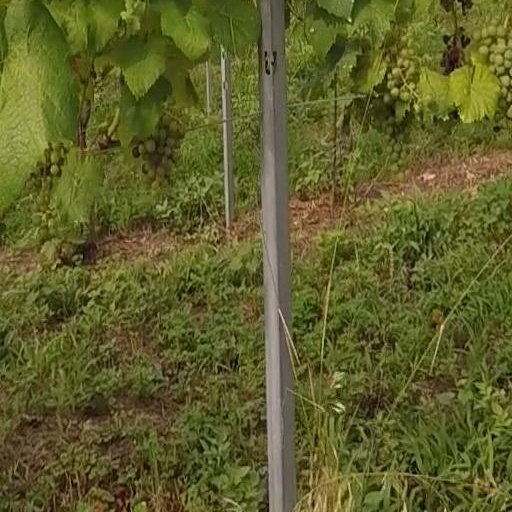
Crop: grape